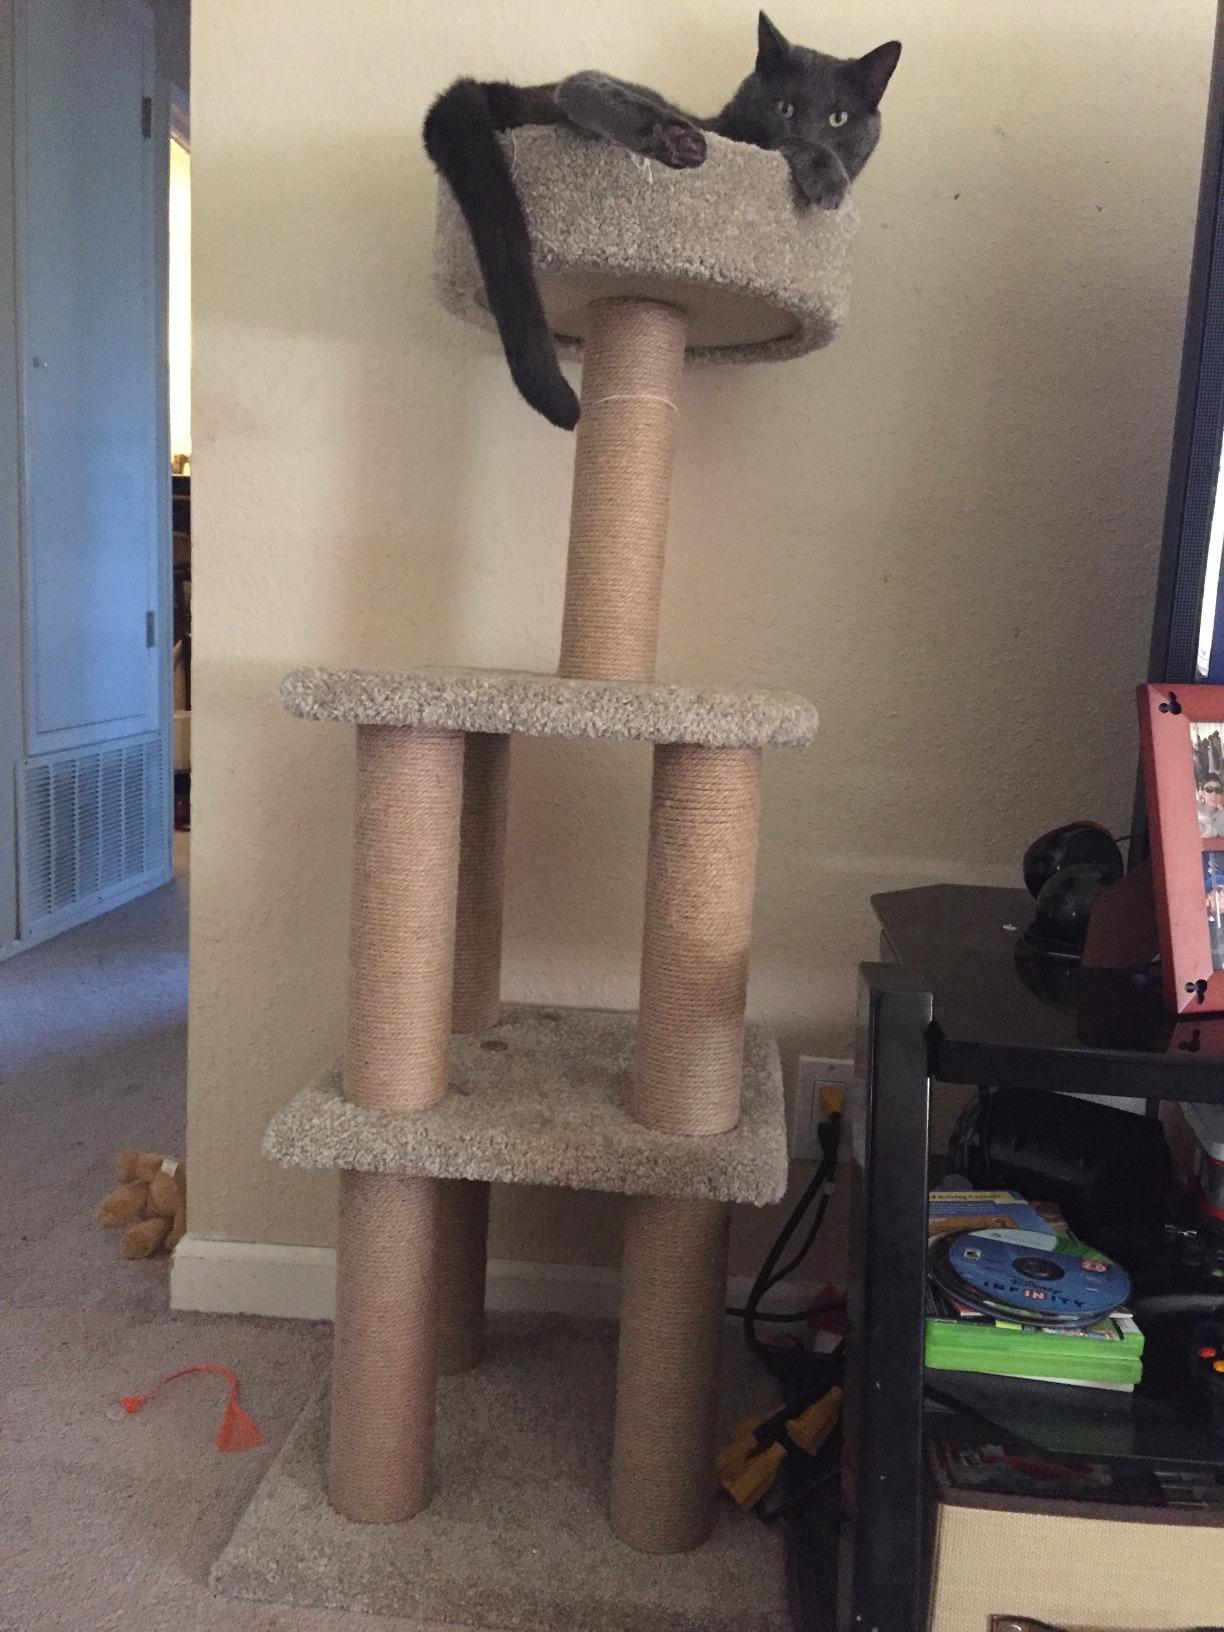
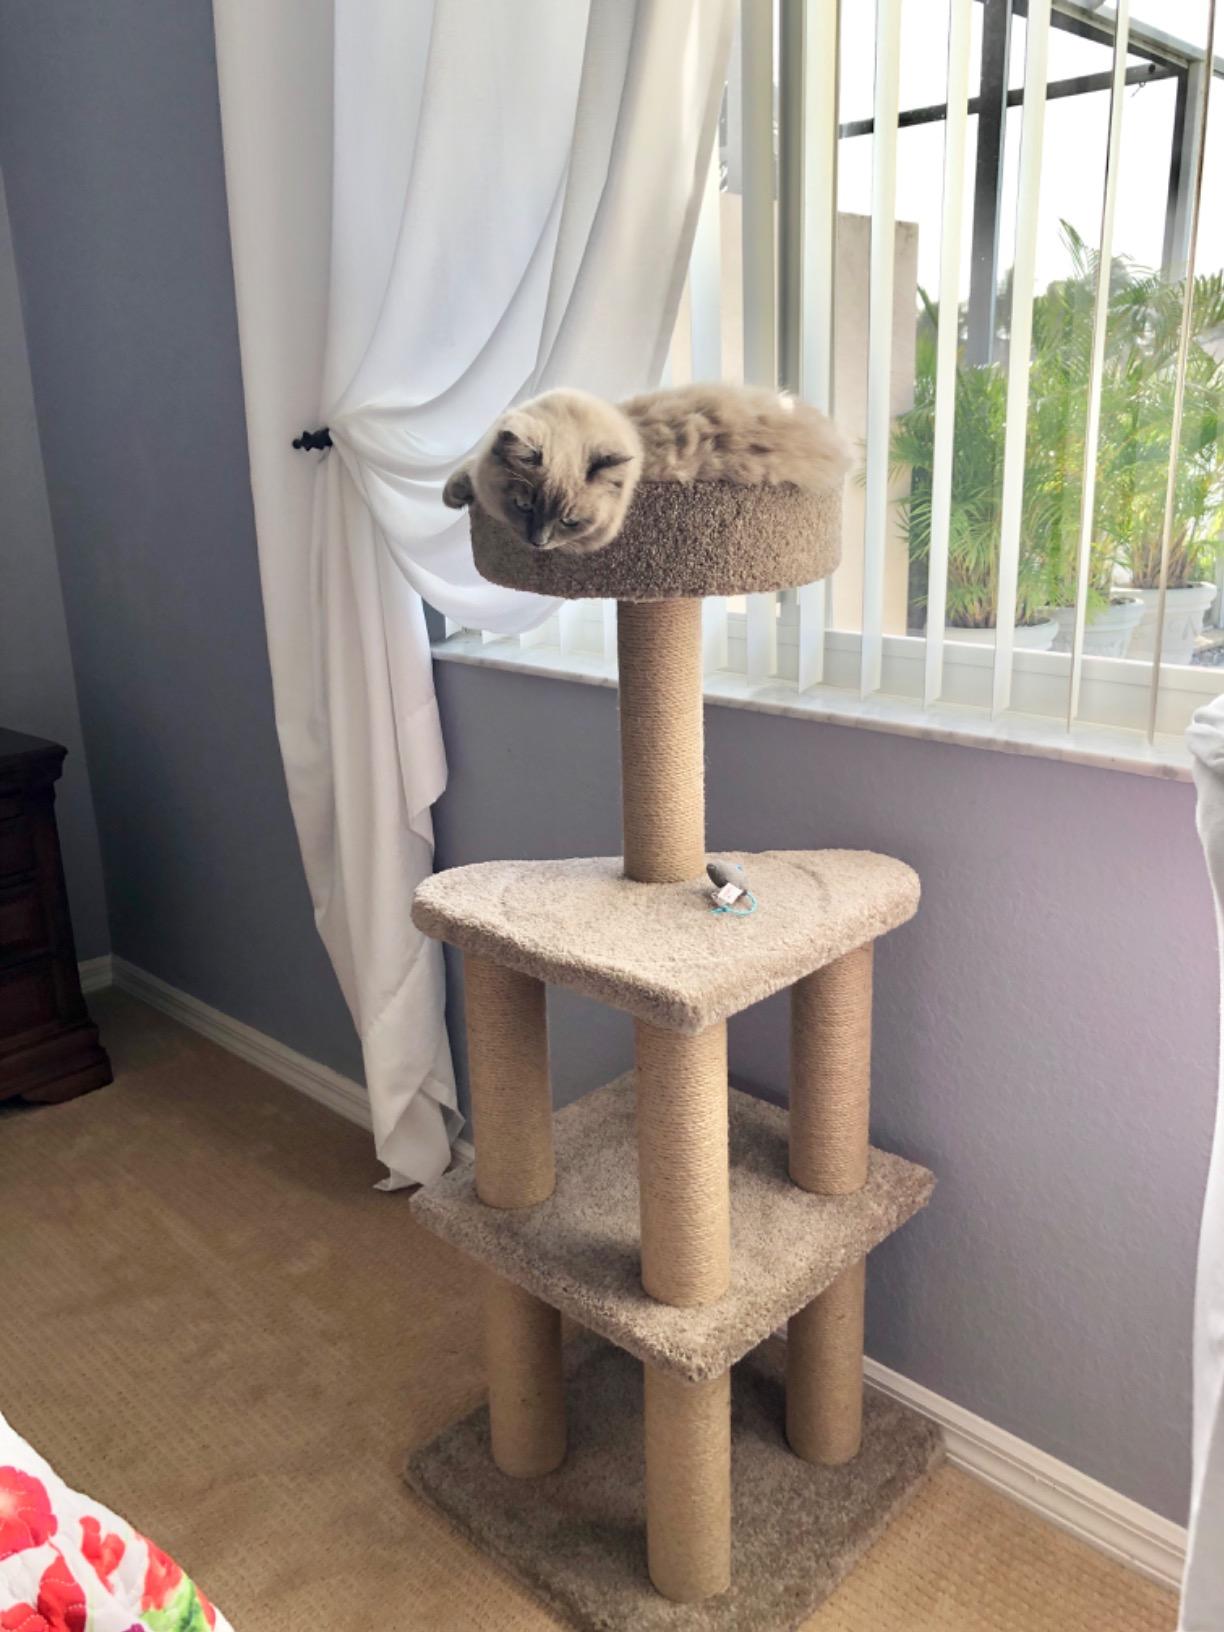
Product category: items_cat tree
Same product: yes